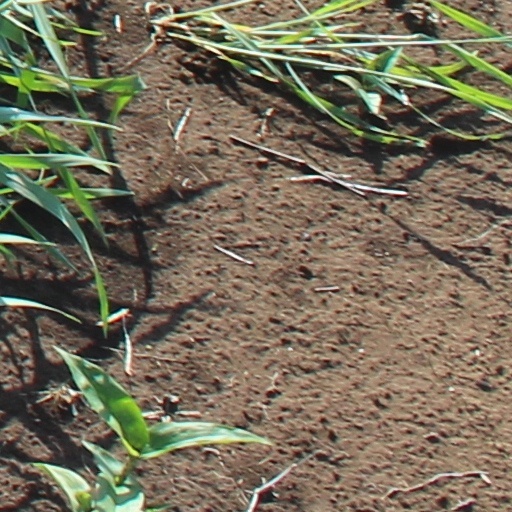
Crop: wheat